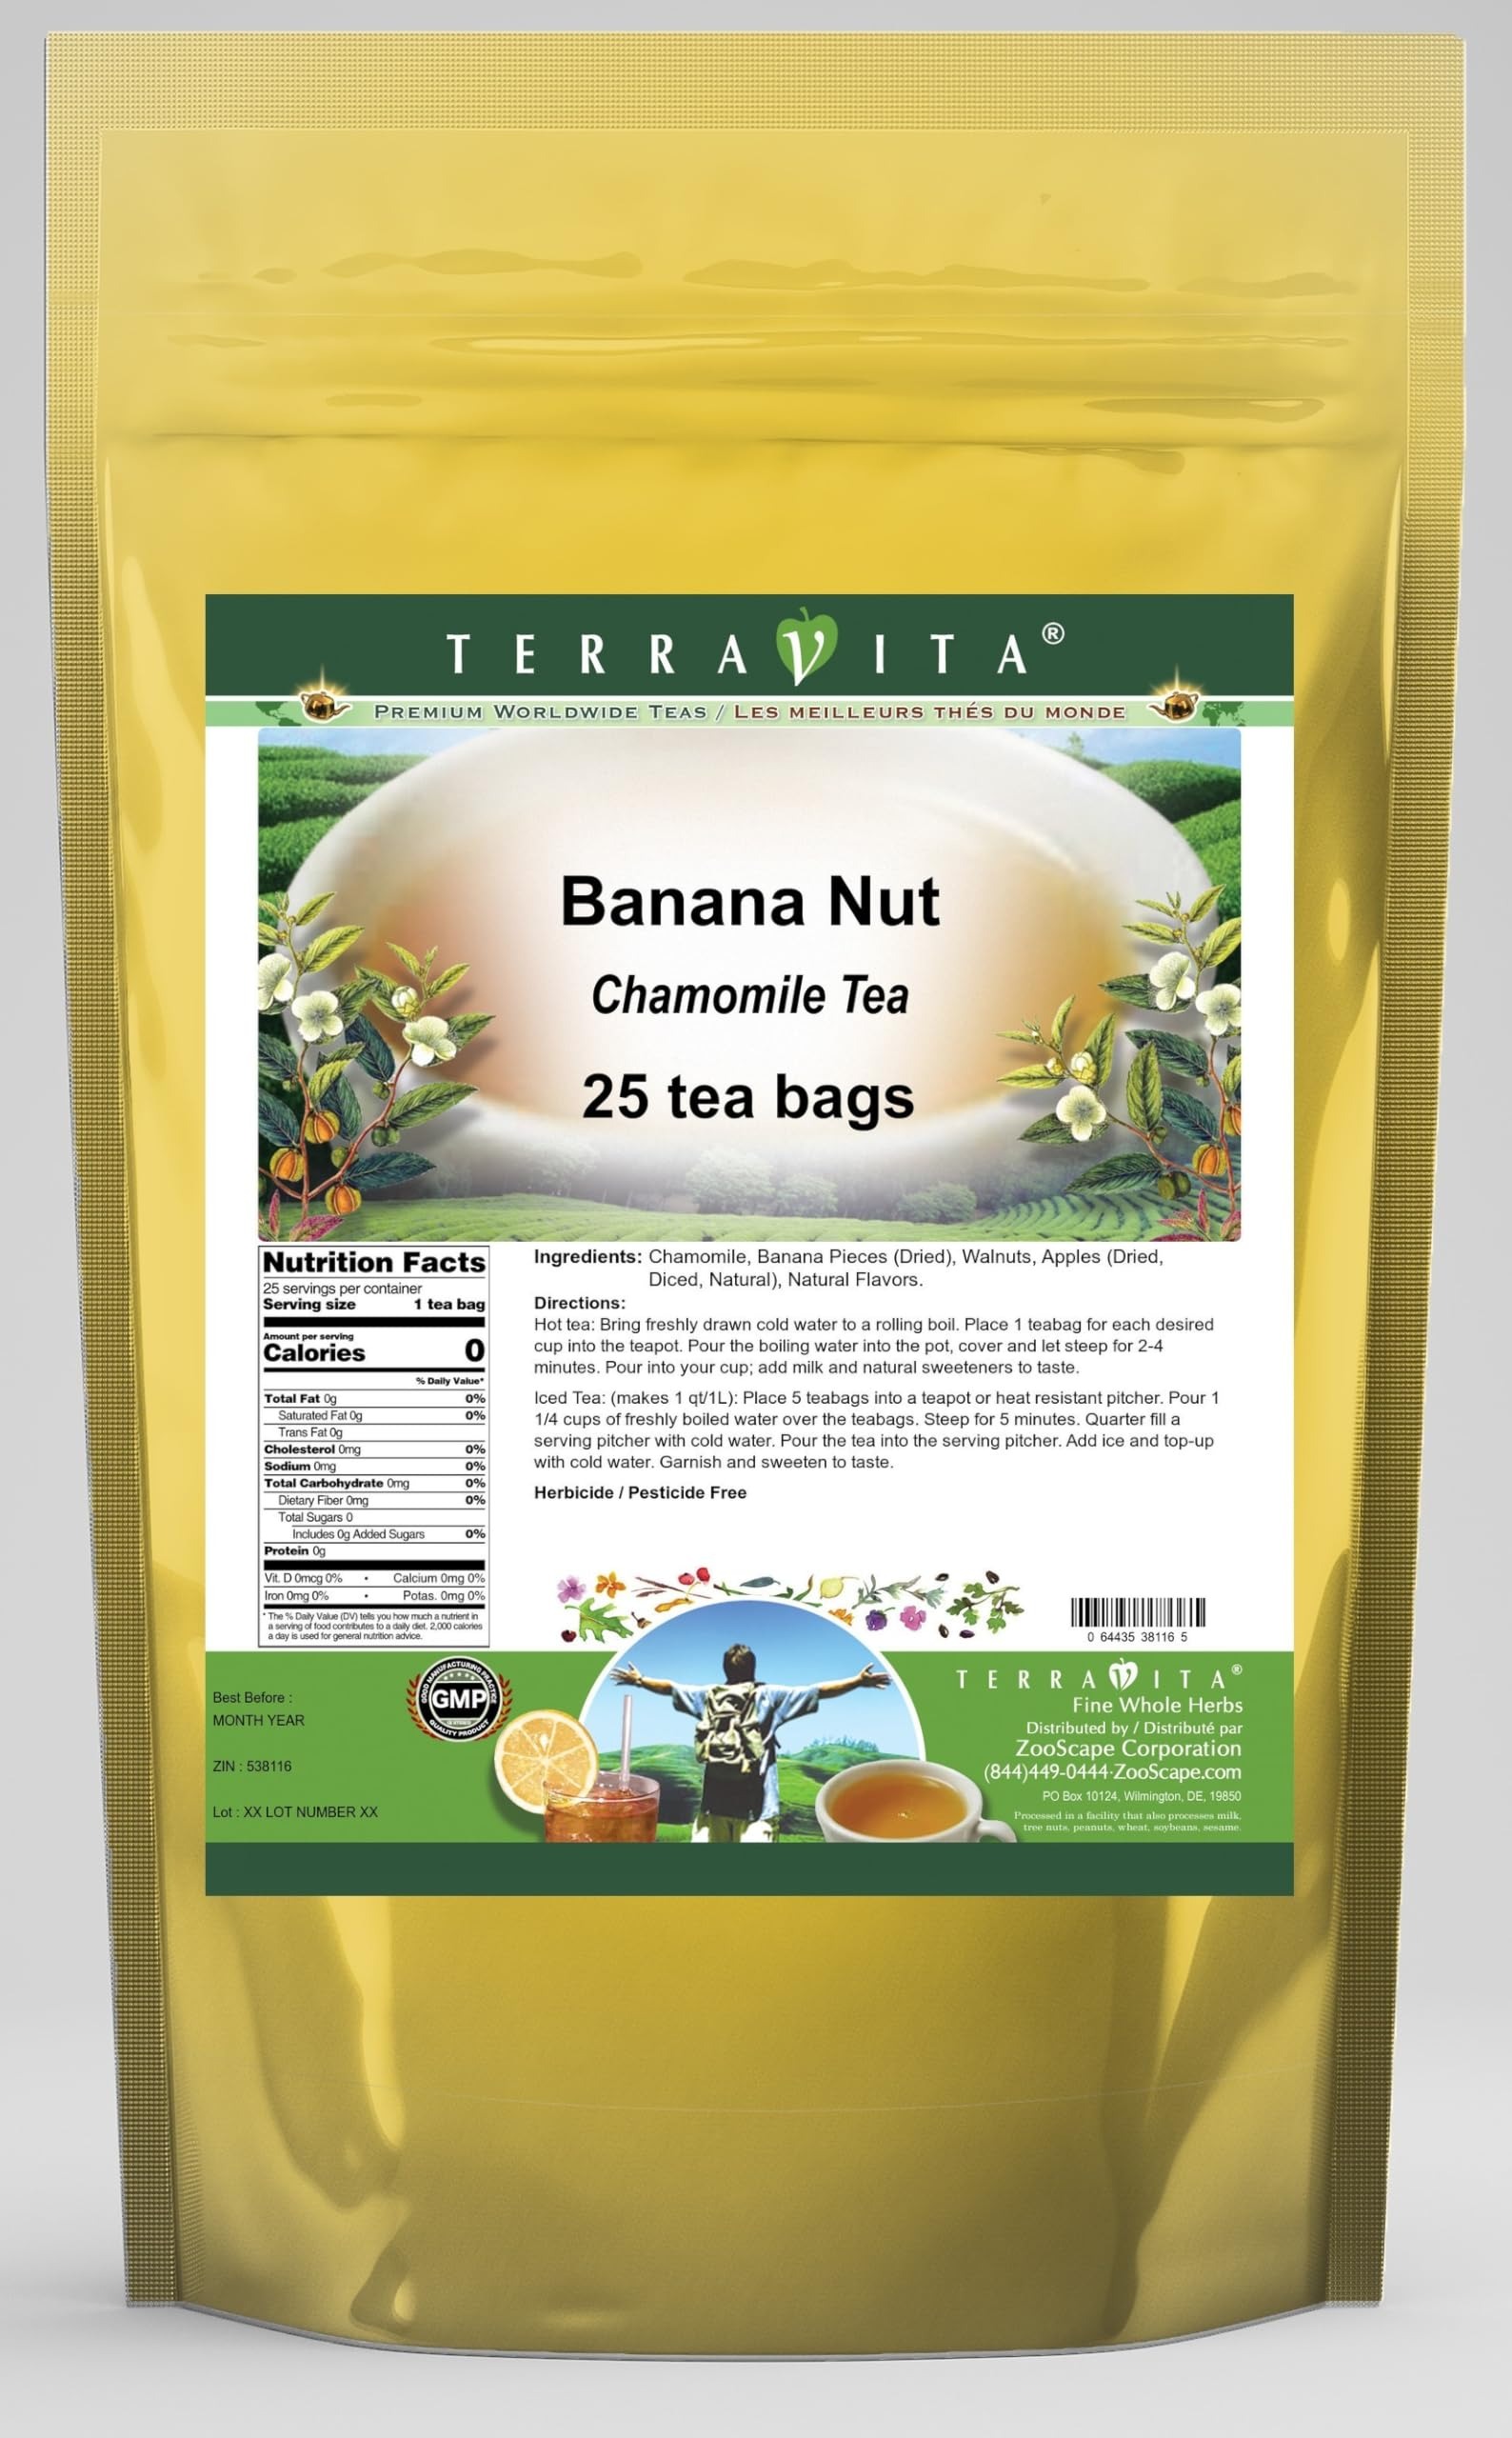
Item Name: Banana Nut Chamomile Tea (25 tea bags, ZIN: 538116)
Bullet Point 1: Our Banana Nut Chamomile Tea is a delicious flavored Chamomile tea with Banana Pieces, Walnuts and Dried Apples (Diced, Natural) that you will enjoy relaxing with anytime! The natural Banana Nut taste is delicious! - Ingredients: Chamomile tea, Banana Pieces, Walnuts, Dried Apples (Diced, Natural) and Natural Banana Nut Flavor.
Bullet Point 2: No fillers.
Bullet Point 3: Manufacturer: TerraVita
Bullet Point 4: Size: 25 tea bags
Bullet Point 5: Chamomile Tea Bags - Packed in a convenient upright pouch!
Product Description: Our Banana Nut Chamomile Tea is a delicious flavored Chamomile tea with Banana Pieces, Walnuts and Dried Apples (Diced, Natural) that you will enjoy relaxing with anytime! The natural Banana Nut taste is delicious! - Ingredients: Chamomile tea, Banana Pieces, Walnuts, Dried Apples (Diced, Natural) and Natural Banana Nut Flavor. - Hot tea brewing method: Bring freshly drawn cold water to a rolling boil. Place 1 teabag for each desired cup into the teapot. Pour the boiling water into the pot, cover and let steep for 2-4 minutes. Pour into your cup; add milk and natural sweeteners to taste. - Iced tea brewing method: (to make 1 liter/quart): Place 5 teabags into a teapot or heat resistant pitcher. Pour 1 1/4 cups of freshly boiled water over the teabags. Steep for 5 minutes. Quarter fill a serving pitcher with cold water. Pour the tea into the serving pitcher. Add ice and top-up with cold water. Garnish and sweeten to taste. - TerraVita is an exclusive line of premium-quality, natural source products that use only the finest, purest and most potent ingredients found around the world. TerraVita is hallmarked by the highest possible standards of purity, potency, stability and freshness. All of our products are prepared with the highest elements of quality control, from raw materials through the entire manufacturing process, up to and including the moment that the bottles or bags are sealed for freshness and shipped out to you. Our highest possible standards are certified by independent laboratories and backed by our personal guarantee. - TerraVita exists to meet and ensure your family's health and wellness without the harmful effects of chemicals and health products. We strive to make all of our products affordable and reliable and are constantly searching the market to main
Value: 25.0
Unit: Count

Price: 18.55